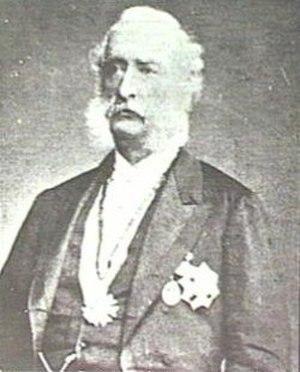
Le Gouverneur colonial de la Gambie est le représentant de la couronne britannique en Gambie, depuis l'occupation de l'île de St Mary, l'actuelle île Banjul, jusqu'à l'indépendance du pays en 1965.